Ibn-i-Asdaq

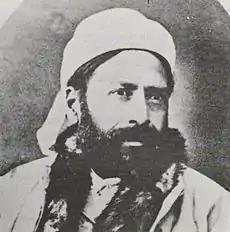

As his name implies, Ibn-i-Asdaq was the son of Ismu'lláhu'l-Asdaq of Khurásán, also known as Mullá Sádiq-i-Muqaddas. Mullá Sádiq together with Quddús and Mullá Alí Akbar-i-Ardistání were the first three Bábís known to suffer persecution for their faith on Persian soil. He was also a survivor of the Fort Tabarsi engagement in Mazandaran province (1848). Ibn-i-Asdaq's daughter, Ruha Asdaq, later wrote a book about her pilgrimage experiences called "One Life One Memory".